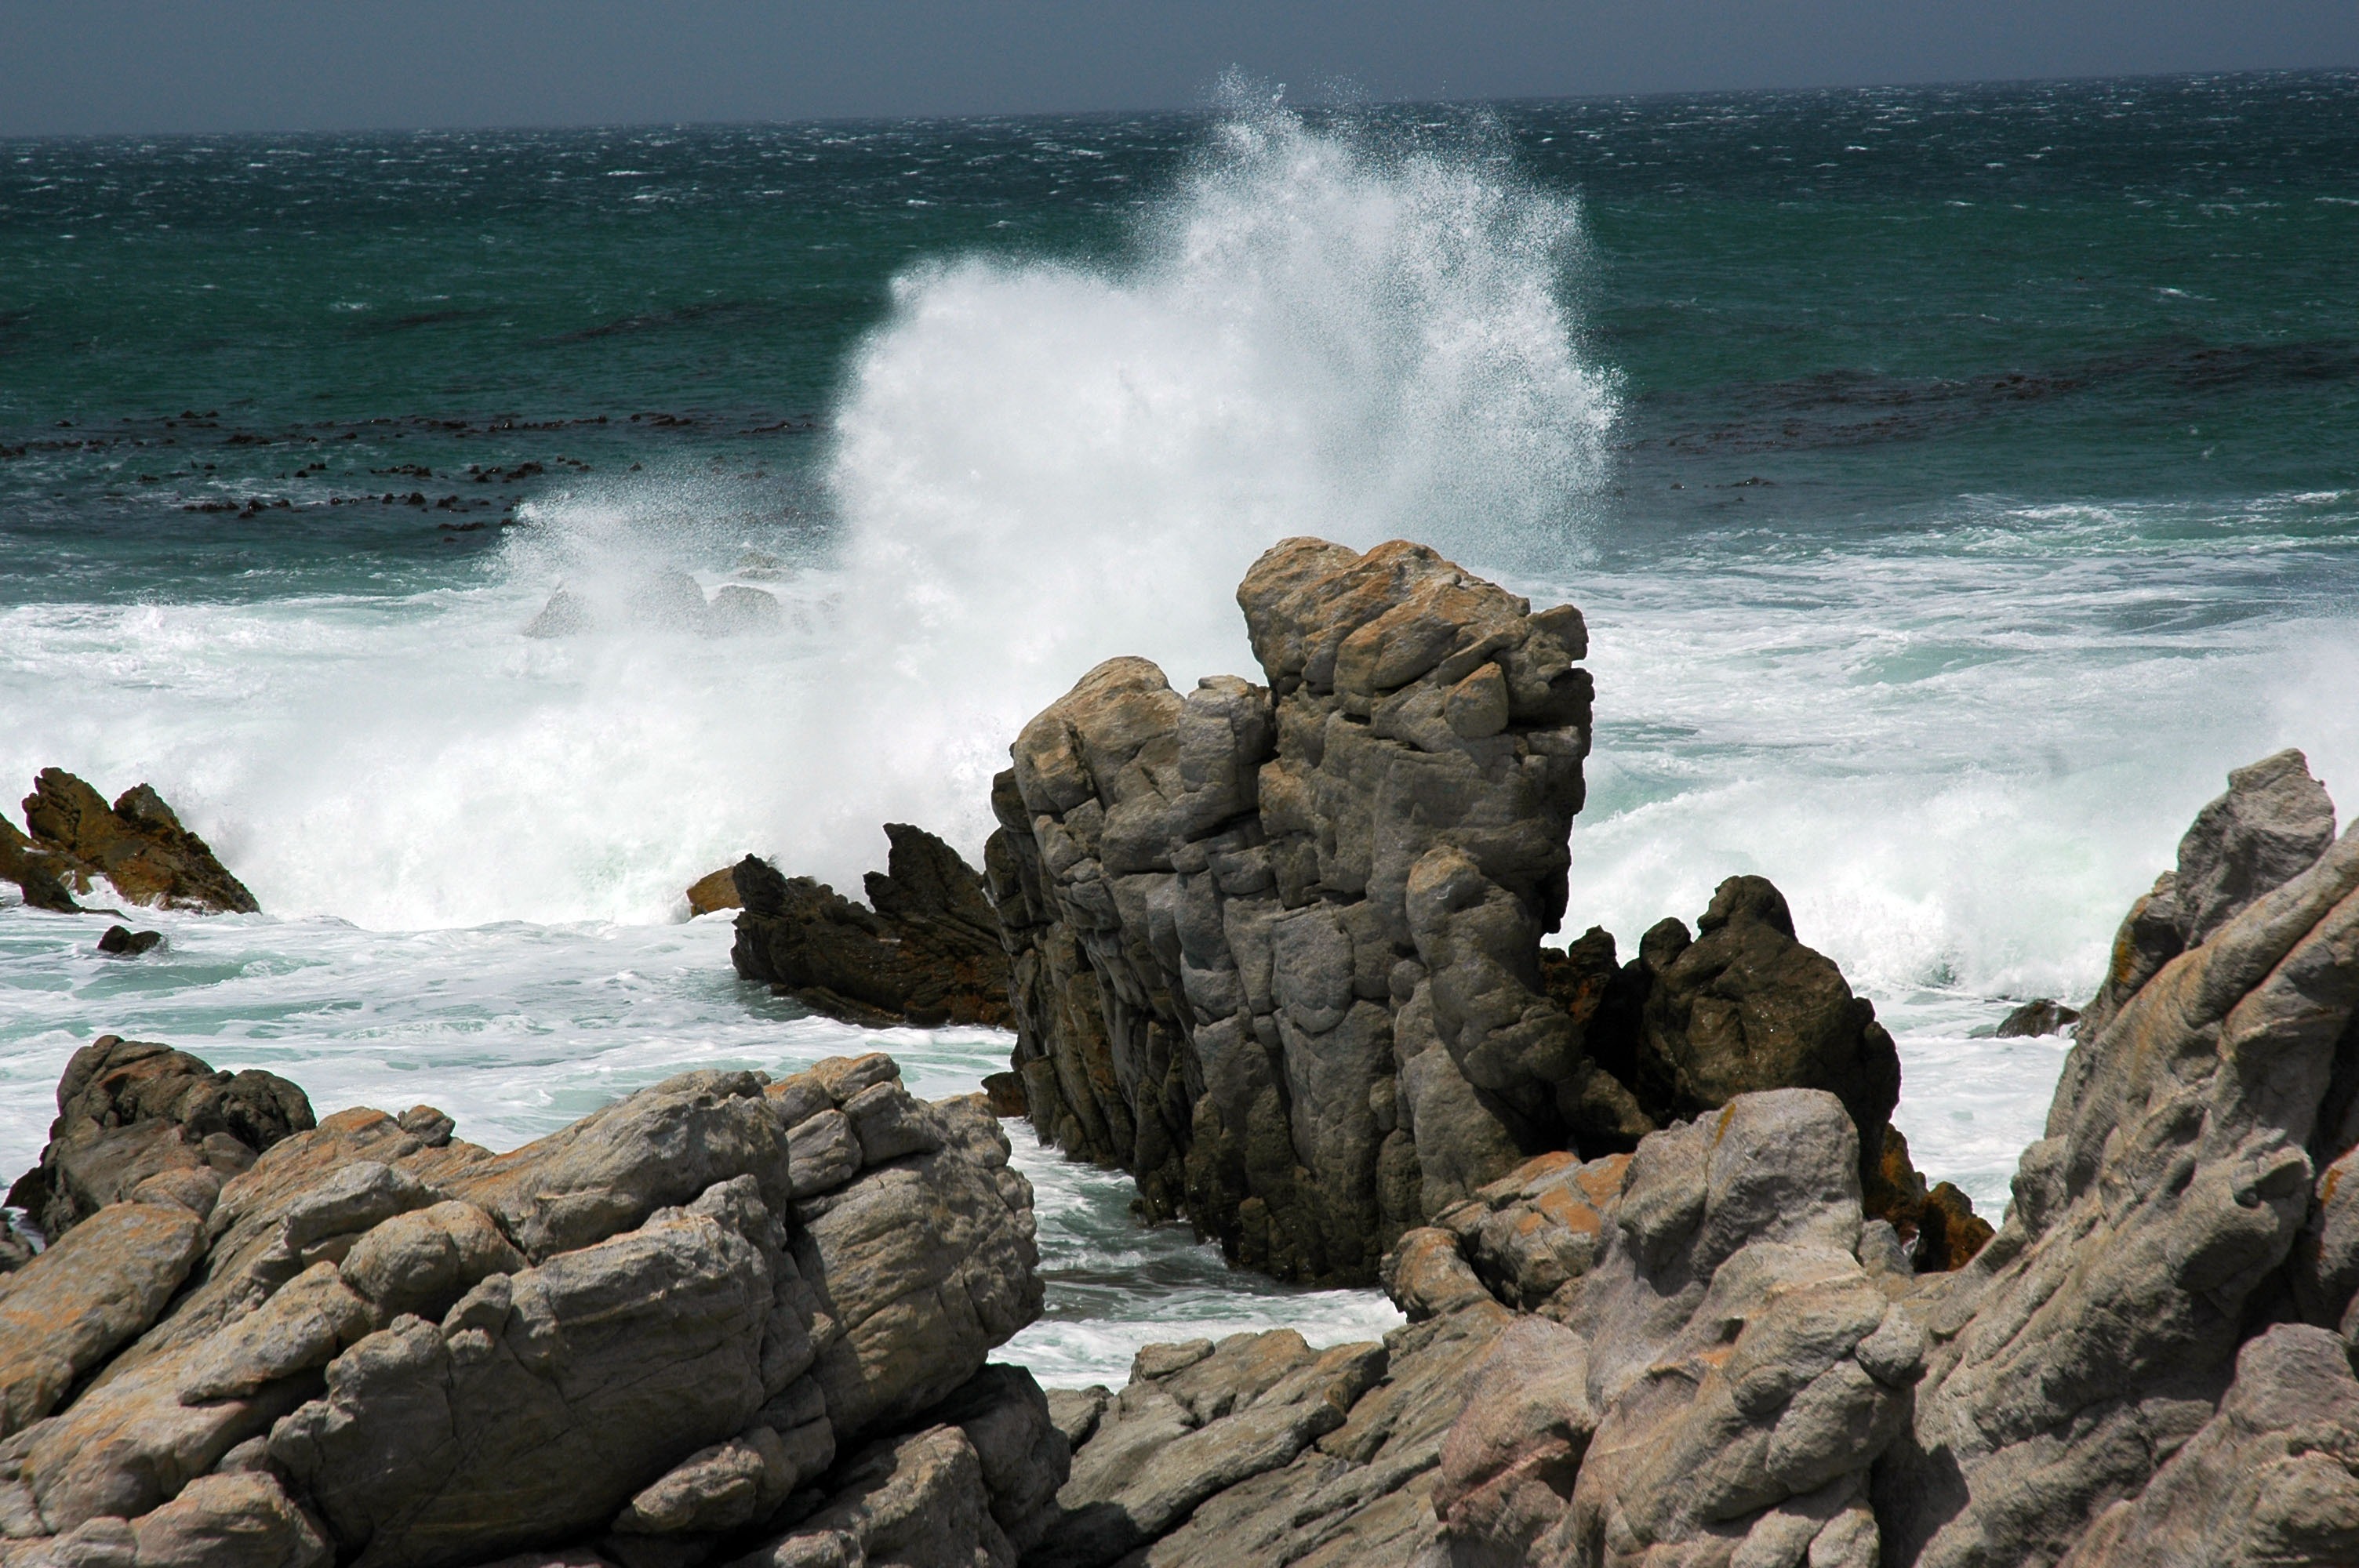
beach, landscape, sea, coast, water, nature, rock, ocean, horizon, shore, wave, coastline, shoreline, cliff, scenery, bay, rocky, stack, terrain, material, body of water, waves, froth, fume, pacific, cape, spraying, wind wave, spin drift